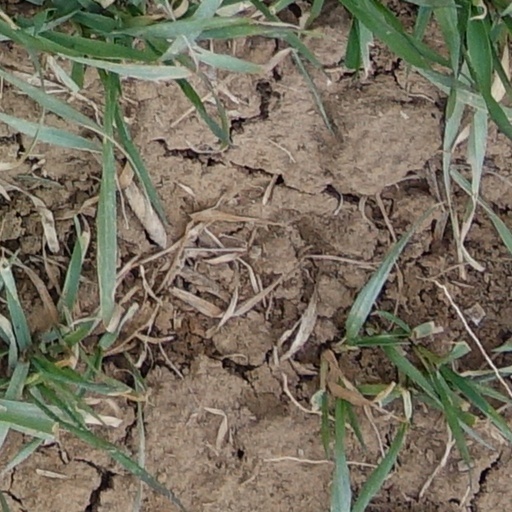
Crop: wheat